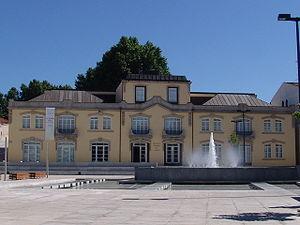
Chaves est une municipalité du Portugal, située dans le district de Vila Real et la région Nord.